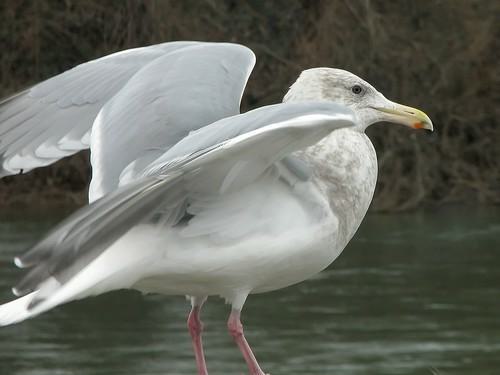
A photo of a glaucous winged gull